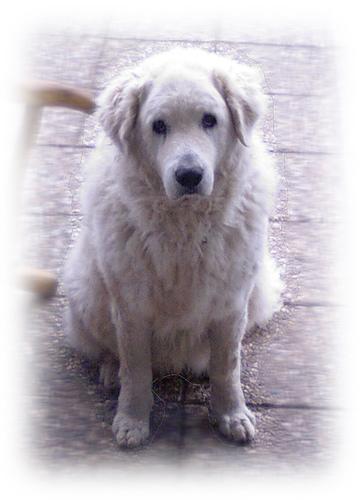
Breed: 223-n000067-kuvasz